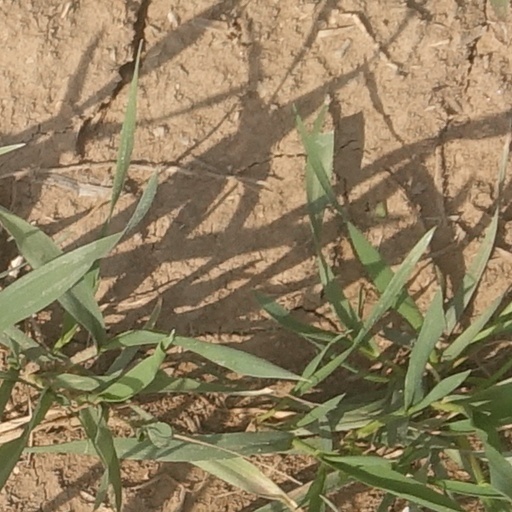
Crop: wheat